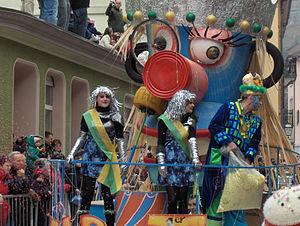
Le Carnaval de Monthey fait partie des carnavals les plus connus en Suisse romande. Il a lieu chaque année, dès le jeudi avant Mardi gras, à Monthey dans le canton du Valais. Le « Petit Carnaval » a lieu durant le week-end, une semaine avant le « Grand Carnaval ».